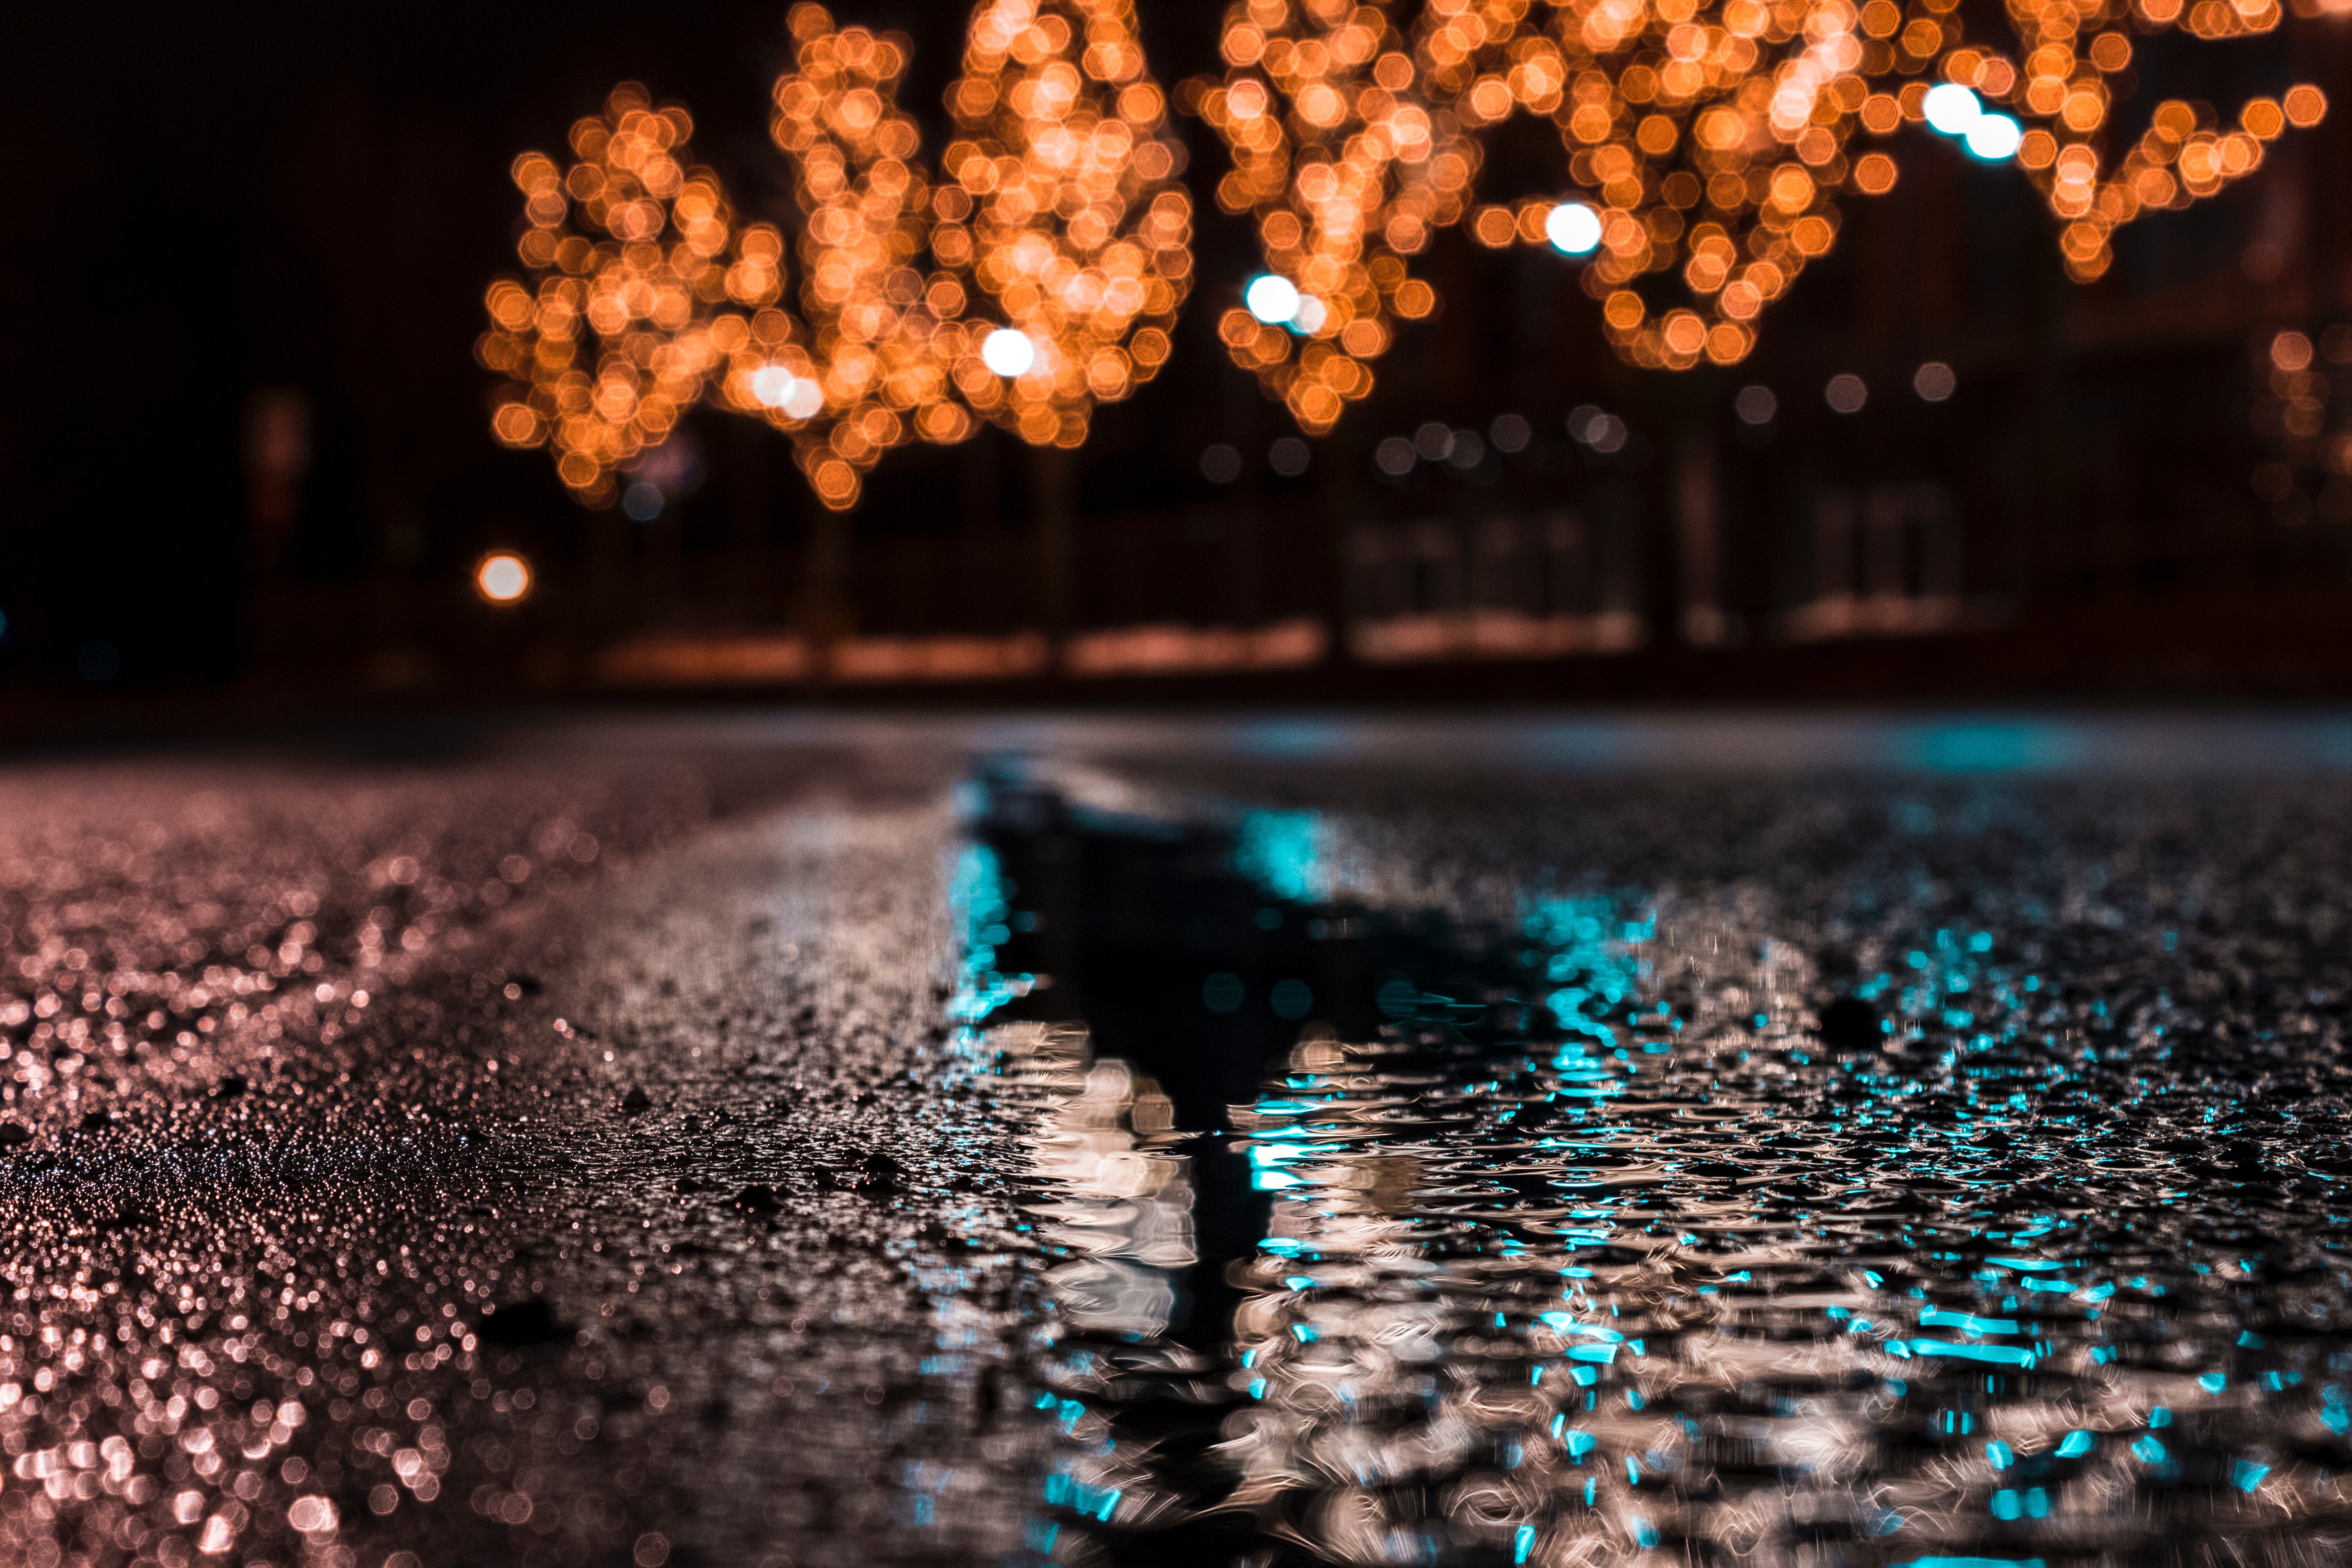
water, blue, night, light, sky, reflection, lighting, tree, spring, street light, photography, city, plant, glass, winter, electric blue, Tints and shades, evening, flower, street, shadow, darkness, road, autumn